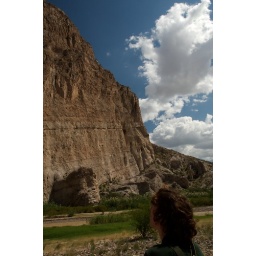
canyon walls along the rio grande in big bend. the canyon wall is on the mexico side of the border